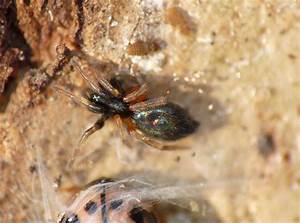
Label: spider